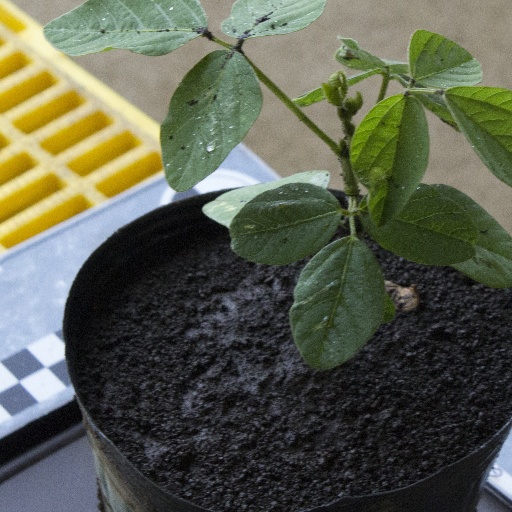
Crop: soybean